Iron Post

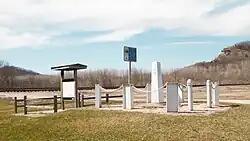

Iron Post is a historic boundary marker located in New Albin, Iowa, United States. An Act of Congress on March 3, 1849, sought to resolve the boundary issue between the State of Iowa and the newly established Minnesota Territory. This cast iron post was placed here by Captain Thomas Lee of the U.S. Army Corps of Topographical Engineers. He determined that North latitude 43 degrees, 30 minutes was indeed the border between the two entities, which the United States Congress had designated on August 4, 1846, as Iowa's northern border. It also served as a correction for the townships that had been established below the line, and as a practical surveying base for the territory to the north from this point all the way to the Big Sioux River.